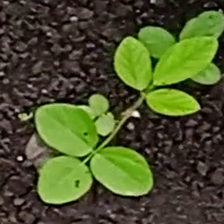
Weed species: Asian_Pigeonwings_(Clitoria Ternatea)